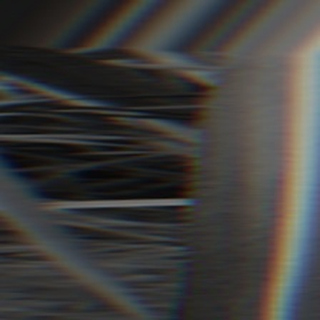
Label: sugarcane_bacterial_blight